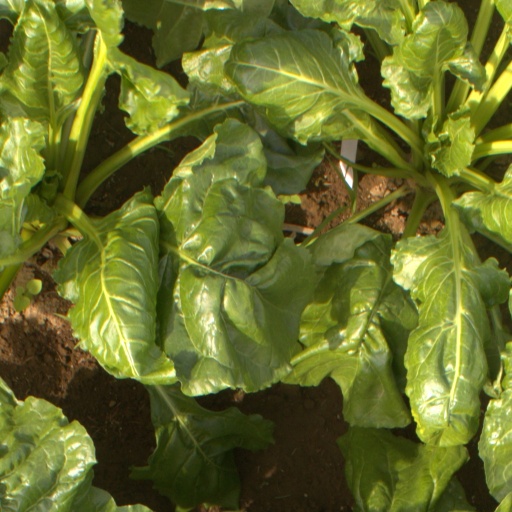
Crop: sugar beet